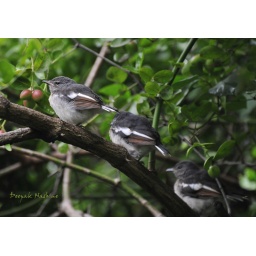
at a time 4 babies born in bird house in my garden